Eduard Vieweg

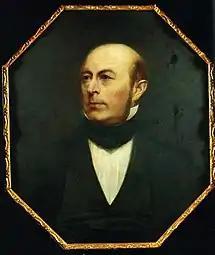
Eduard Vieweg(date and artist unknown)

Hans Heinrich Eduard Vieweg (15 July 1797, Berlin - 1 December 1869, Braunschweig) was a German publisher; the owner of Vieweg Verlag.